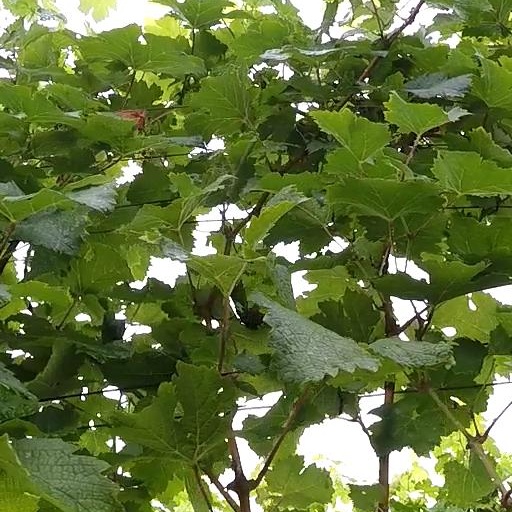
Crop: grape